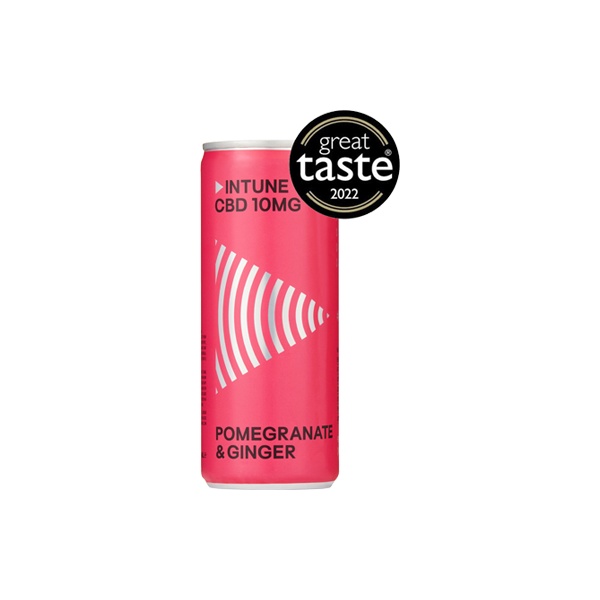
12 x Intune Pomegranate & Ginger 10mg CBD Drinks - 250ml
Novel Food application number: RP349 With apple and plum, spiced spiced up by Sarawack black pepper to get you started, this pack of 12 Intune Pomegranate & Ginger 10mg CBD botanical, lightly sparkling drinks are every bit as refreshing and fruity to taste . All-natural, vegan and gluten free, they are spicy and dry to experience offering only 35 calories per can . All Intune CBD infused drinks are made in the UK with 100% recyclable cans. Made In The UK 10mg Hemp CBD 250ml Can Spicy & Dry 35 Calories Per Can 100% Recyclable Can 100% Natural Vegan Gluten Free Nutritional Information: Nutritional Value per 100ml Energy: 61kJ/14kcal Fat: 0.1g of which Saturates: <0.1g Carbohydrates: 3.6g of which sugars: 3.2g Protein: 0.1g Salt: <0.01g Ingredients: Water, Apple Juice from Concentrate, Beet Sugar, Plum Juice from Concentrate, Citric Acid, Natural Ginger, Pomegranate and Black Pepper Flavourings, CBD Botanical Extract, Emulsifier: Soya Lecithin (Soya Lecithinis used to make CBD Water Soluble). THC content<0.2%
Brand: Intune
Category: Food, Beverages & Tobacco > Beverages > Low Alcohol & Alcohol-Free Beverages